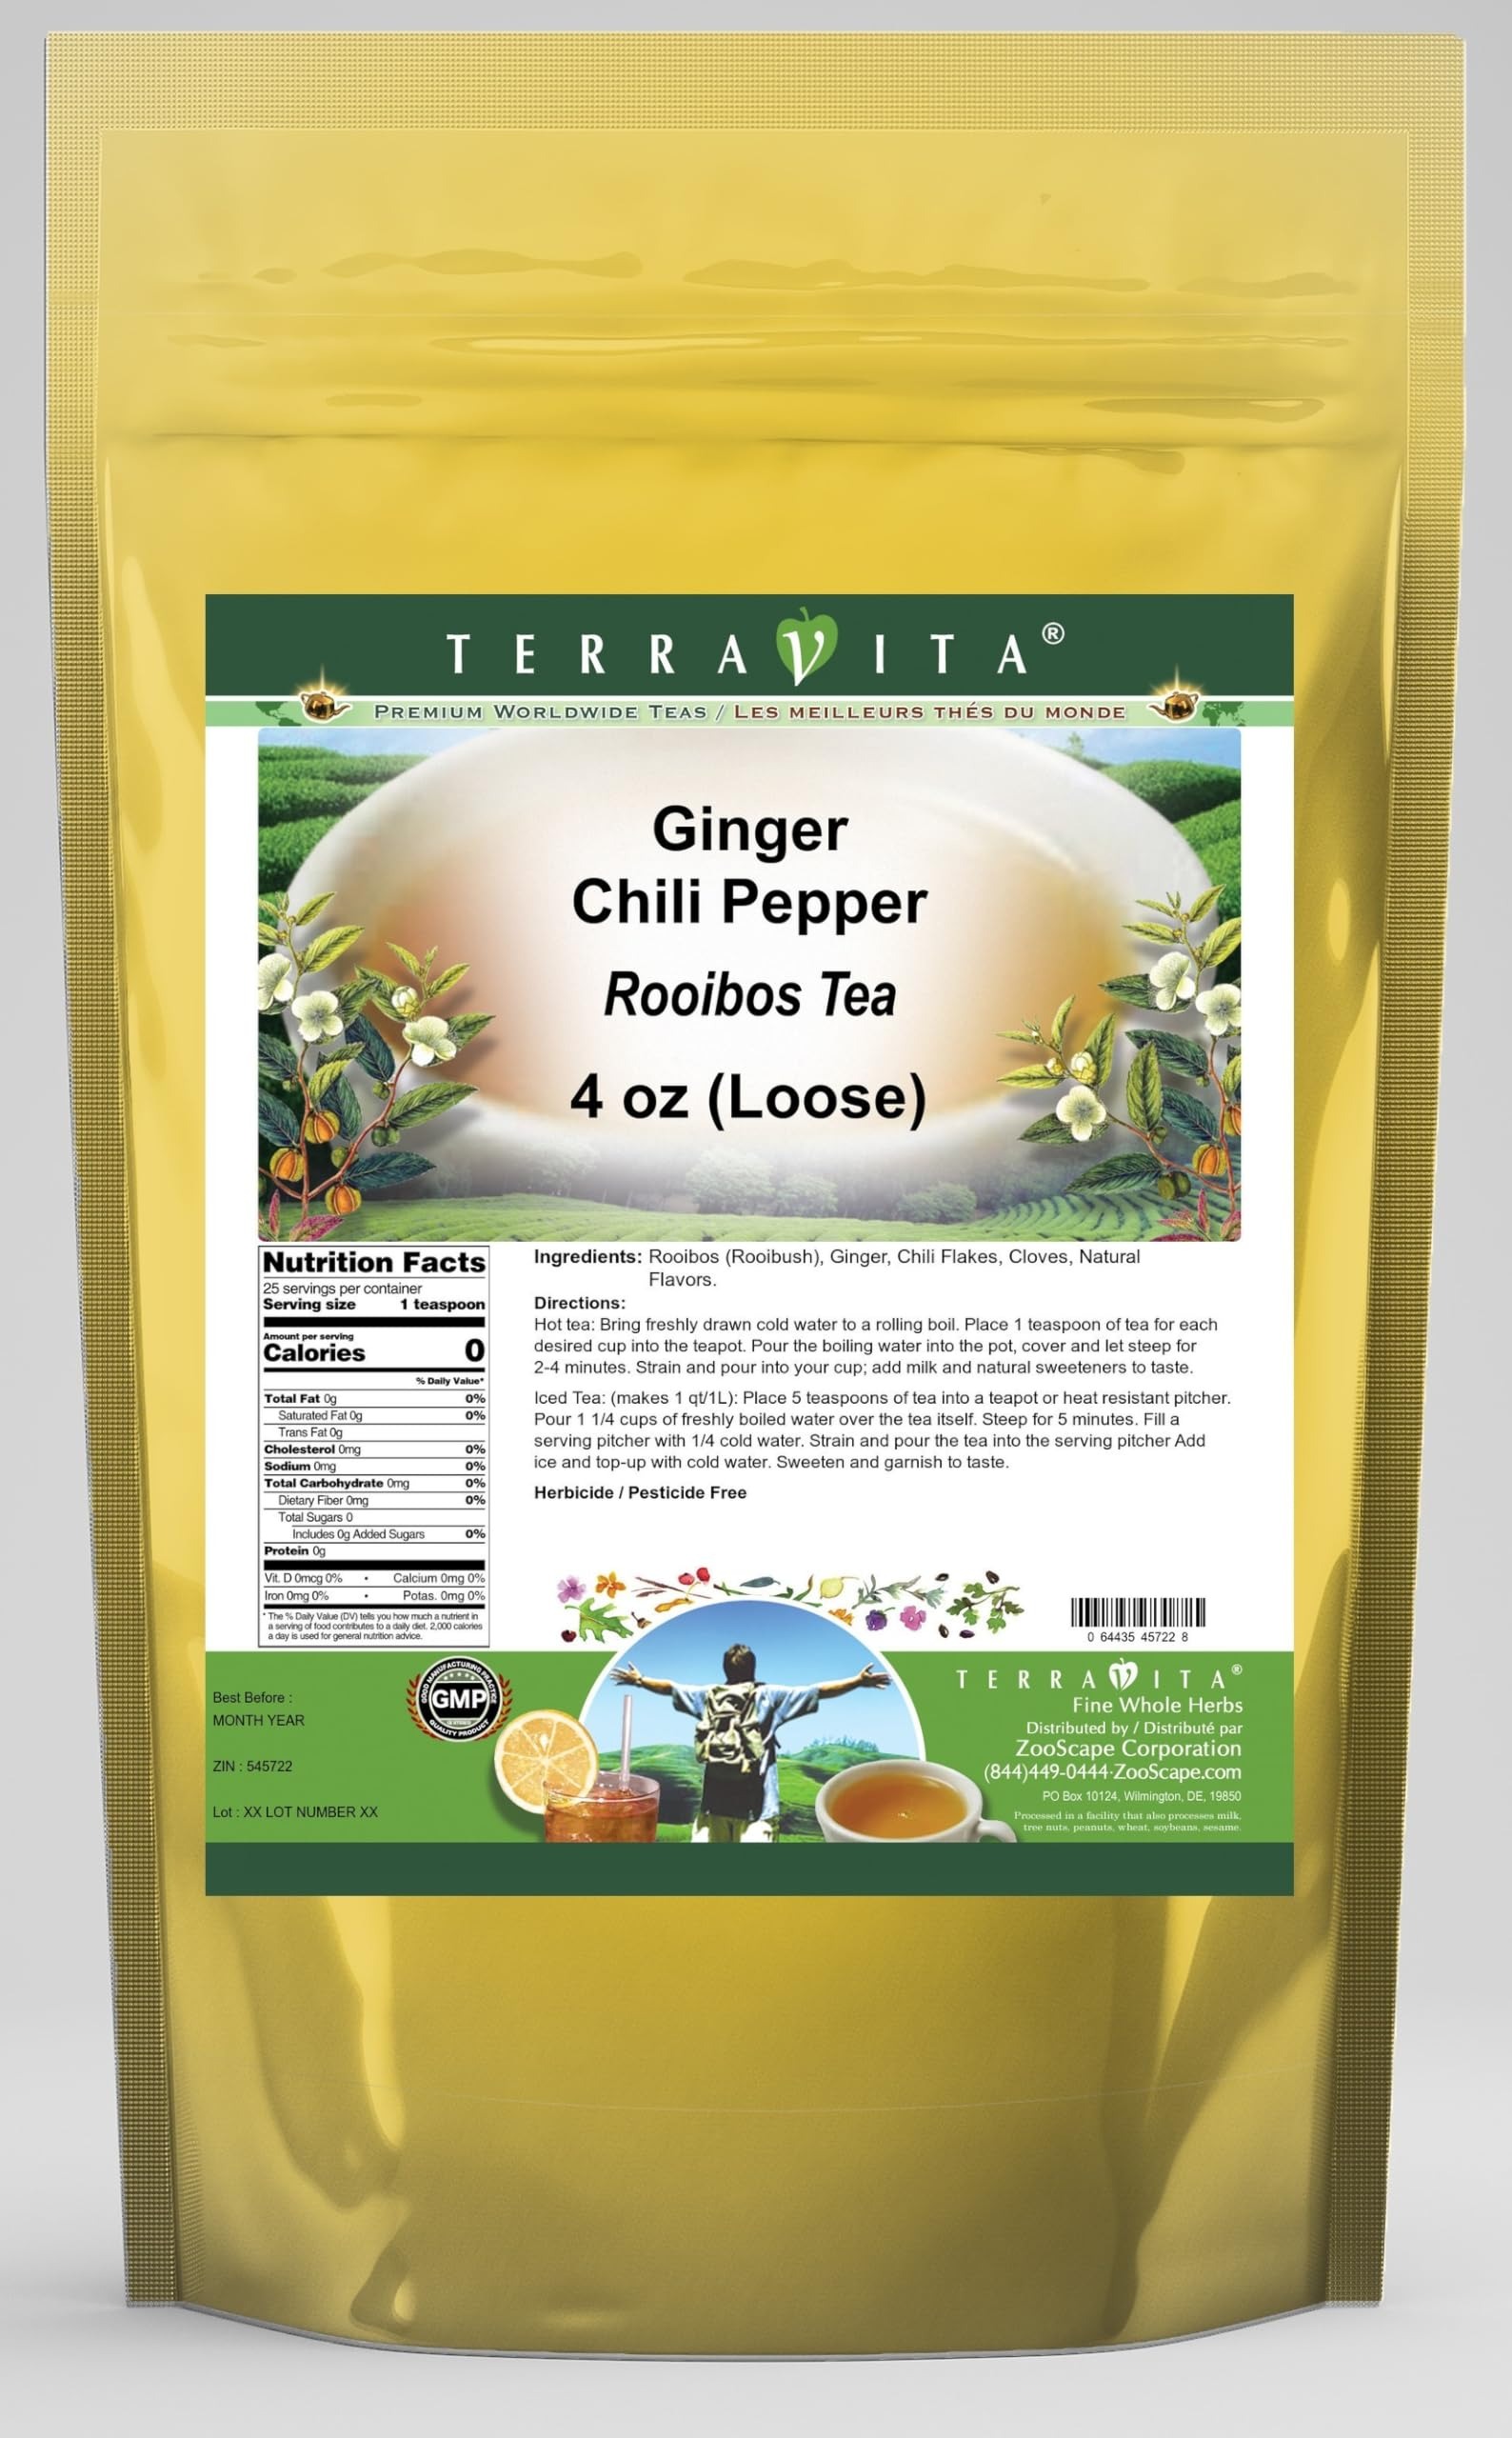
Item Name: Ginger Chili Pepper Rooibos Tea (Loose) (4 oz, ZIN: 545722) - 2 Pack
Bullet Point 1: Our Ginger Chili Pepper Rooibos Tea is a delightful flavored Rooibos tea with Ginger, Chili Flakes and Cloves that you will really enjoy! The unique Ginger Chili Pepper aroma and taste is a delight! - Ingredients: Rooibos tea, Ginger, Chili Flakes, Cloves and Natural Ginger Chili Pepper Flavor.
Bullet Point 2: No fillers.
Bullet Point 3: Manufacturer: TerraVita
Bullet Point 4: Size: 4 oz
Bullet Point 5: Loose Leaf Rooibos Tea - Packed in a convenient upright pouch!
Product Description: Our Ginger Chili Pepper Rooibos Tea is a delightful flavored Rooibos tea with Ginger, Chili Flakes and Cloves that you will really enjoy! The unique Ginger Chili Pepper aroma and taste is a delight! - Ingredients: Rooibos tea, Ginger, Chili Flakes, Cloves and Natural Ginger Chili Pepper Flavor. - Hot tea brewing method: Bring freshly drawn cold water to a rolling boil. Place 1 teaspoon of tea for each desired cup into the teapot. Pour the boiling water into the pot, cover and let steep for 2-4 minutes. Strain and pour into your cup; add milk and natural sweeteners to taste. - Iced tea brewing method: (to make 1 liter/quart): Place 5 teaspoons of tea into a teapot or heat resistant pitcher. Pour 1 1/4 cups of freshly boiled water over the tea itself. Steep for 5 minutes. Fill a serving pitcher with 1/4 cold water. Strain and pour the tea into the serving pitcher Add ice and top-up with cold water. Sweeten and garnish to taste. - TerraVita is an exclusive line of premium-quality, natural source products that use only the finest, purest and most potent ingredients found around the world. TerraVita is hallmarked by the highest possible standards of purity, potency, stability and freshness. All of our products are prepared with the highest elements of quality control, from raw materials through the entire manufacturing process, up to and including the moment that the bottles or bags are sealed for freshness and shipped out to you. Our highest possible standards are certified by independent laboratories and backed by our personal guarantee. - TerraVita exists to meet and ensure your family's health and wellness without the harmful effects of chemicals and health products. We strive to make all of our products affordable and reliable and are constantly searching the market to
Value: 8.0
Unit: Ounce

Price: 34.5